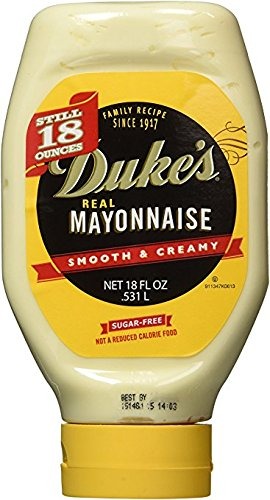
Item Name: 2 Set Duke's Real Mayonnaise 18oz (4 Pack)
Value: 2.0
Unit: Count

Price: 4.99